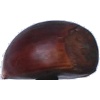
Label: chestnut